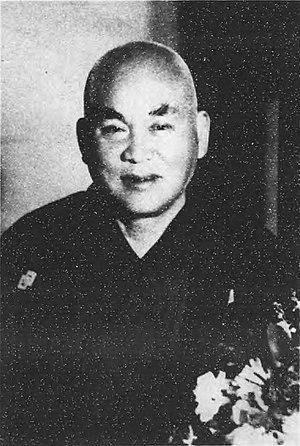
Takichi Asō est un industriel, propriétaire de mines de houille et homme politique japonais, né dans le village de Tateiwa dans le district de Kama dans l'ancienne province de Chikuzen le 26 août 1857, et décédé à Iizuka dans la préfecture de Fukuoka le 8 décembre 1933. Il est le fils du chef du village de Tateiwa, Karō Asō.